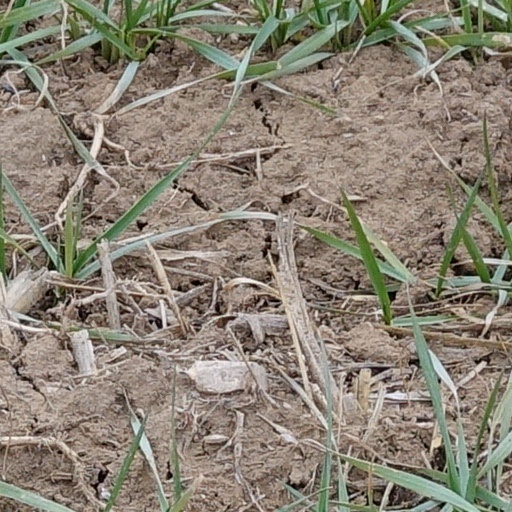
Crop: wheat